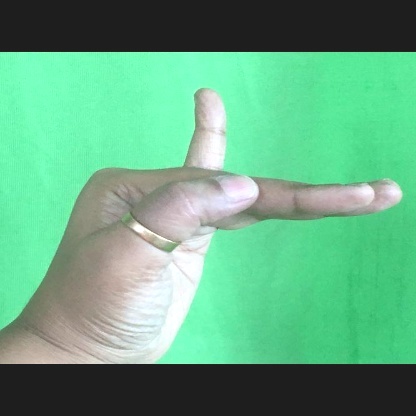
Mudra: Hamsapaksha